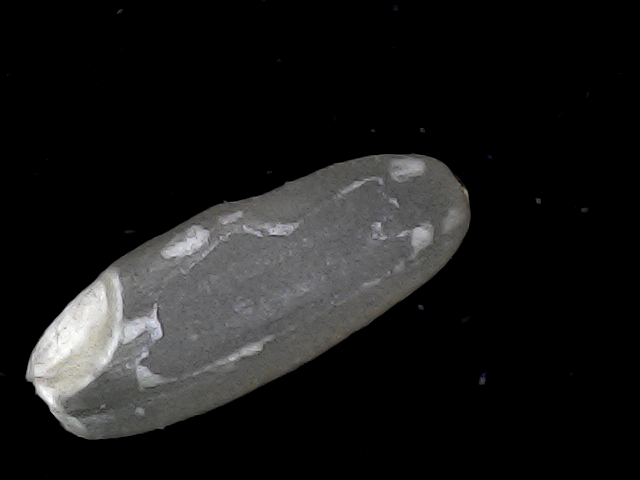
Rice variety: BR22